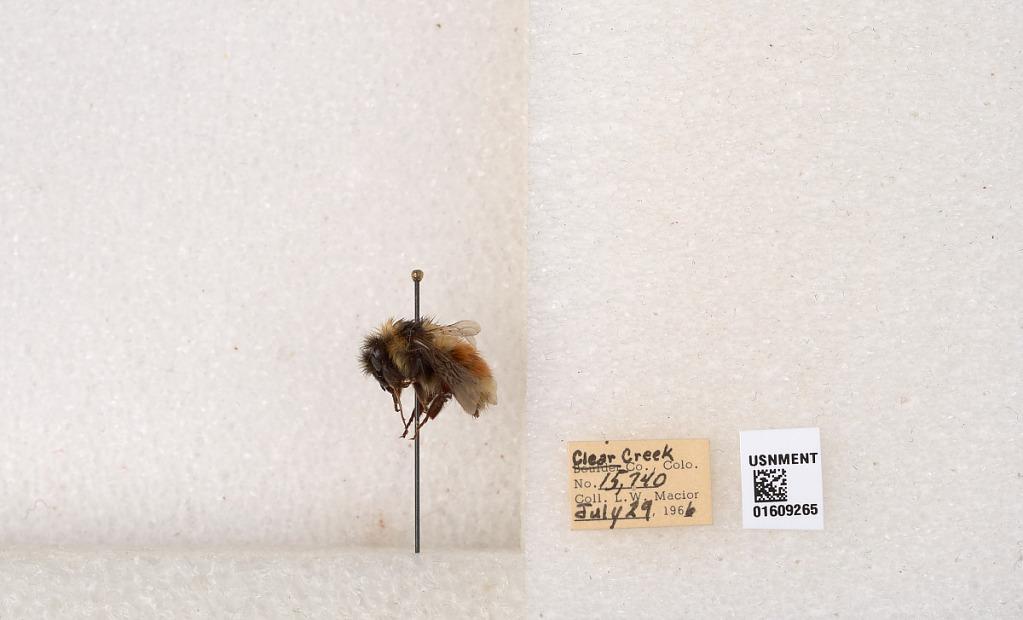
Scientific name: Bombus (Pyrobombus) sylvicola Kirby
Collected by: L. Macior
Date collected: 1966-7-29
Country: United States
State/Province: Colorado
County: Clear Creek
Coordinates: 39.6856, -105.645